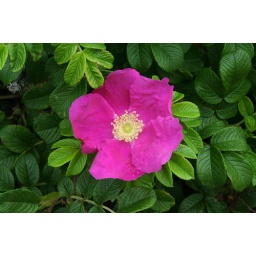
Pink flower by the beach